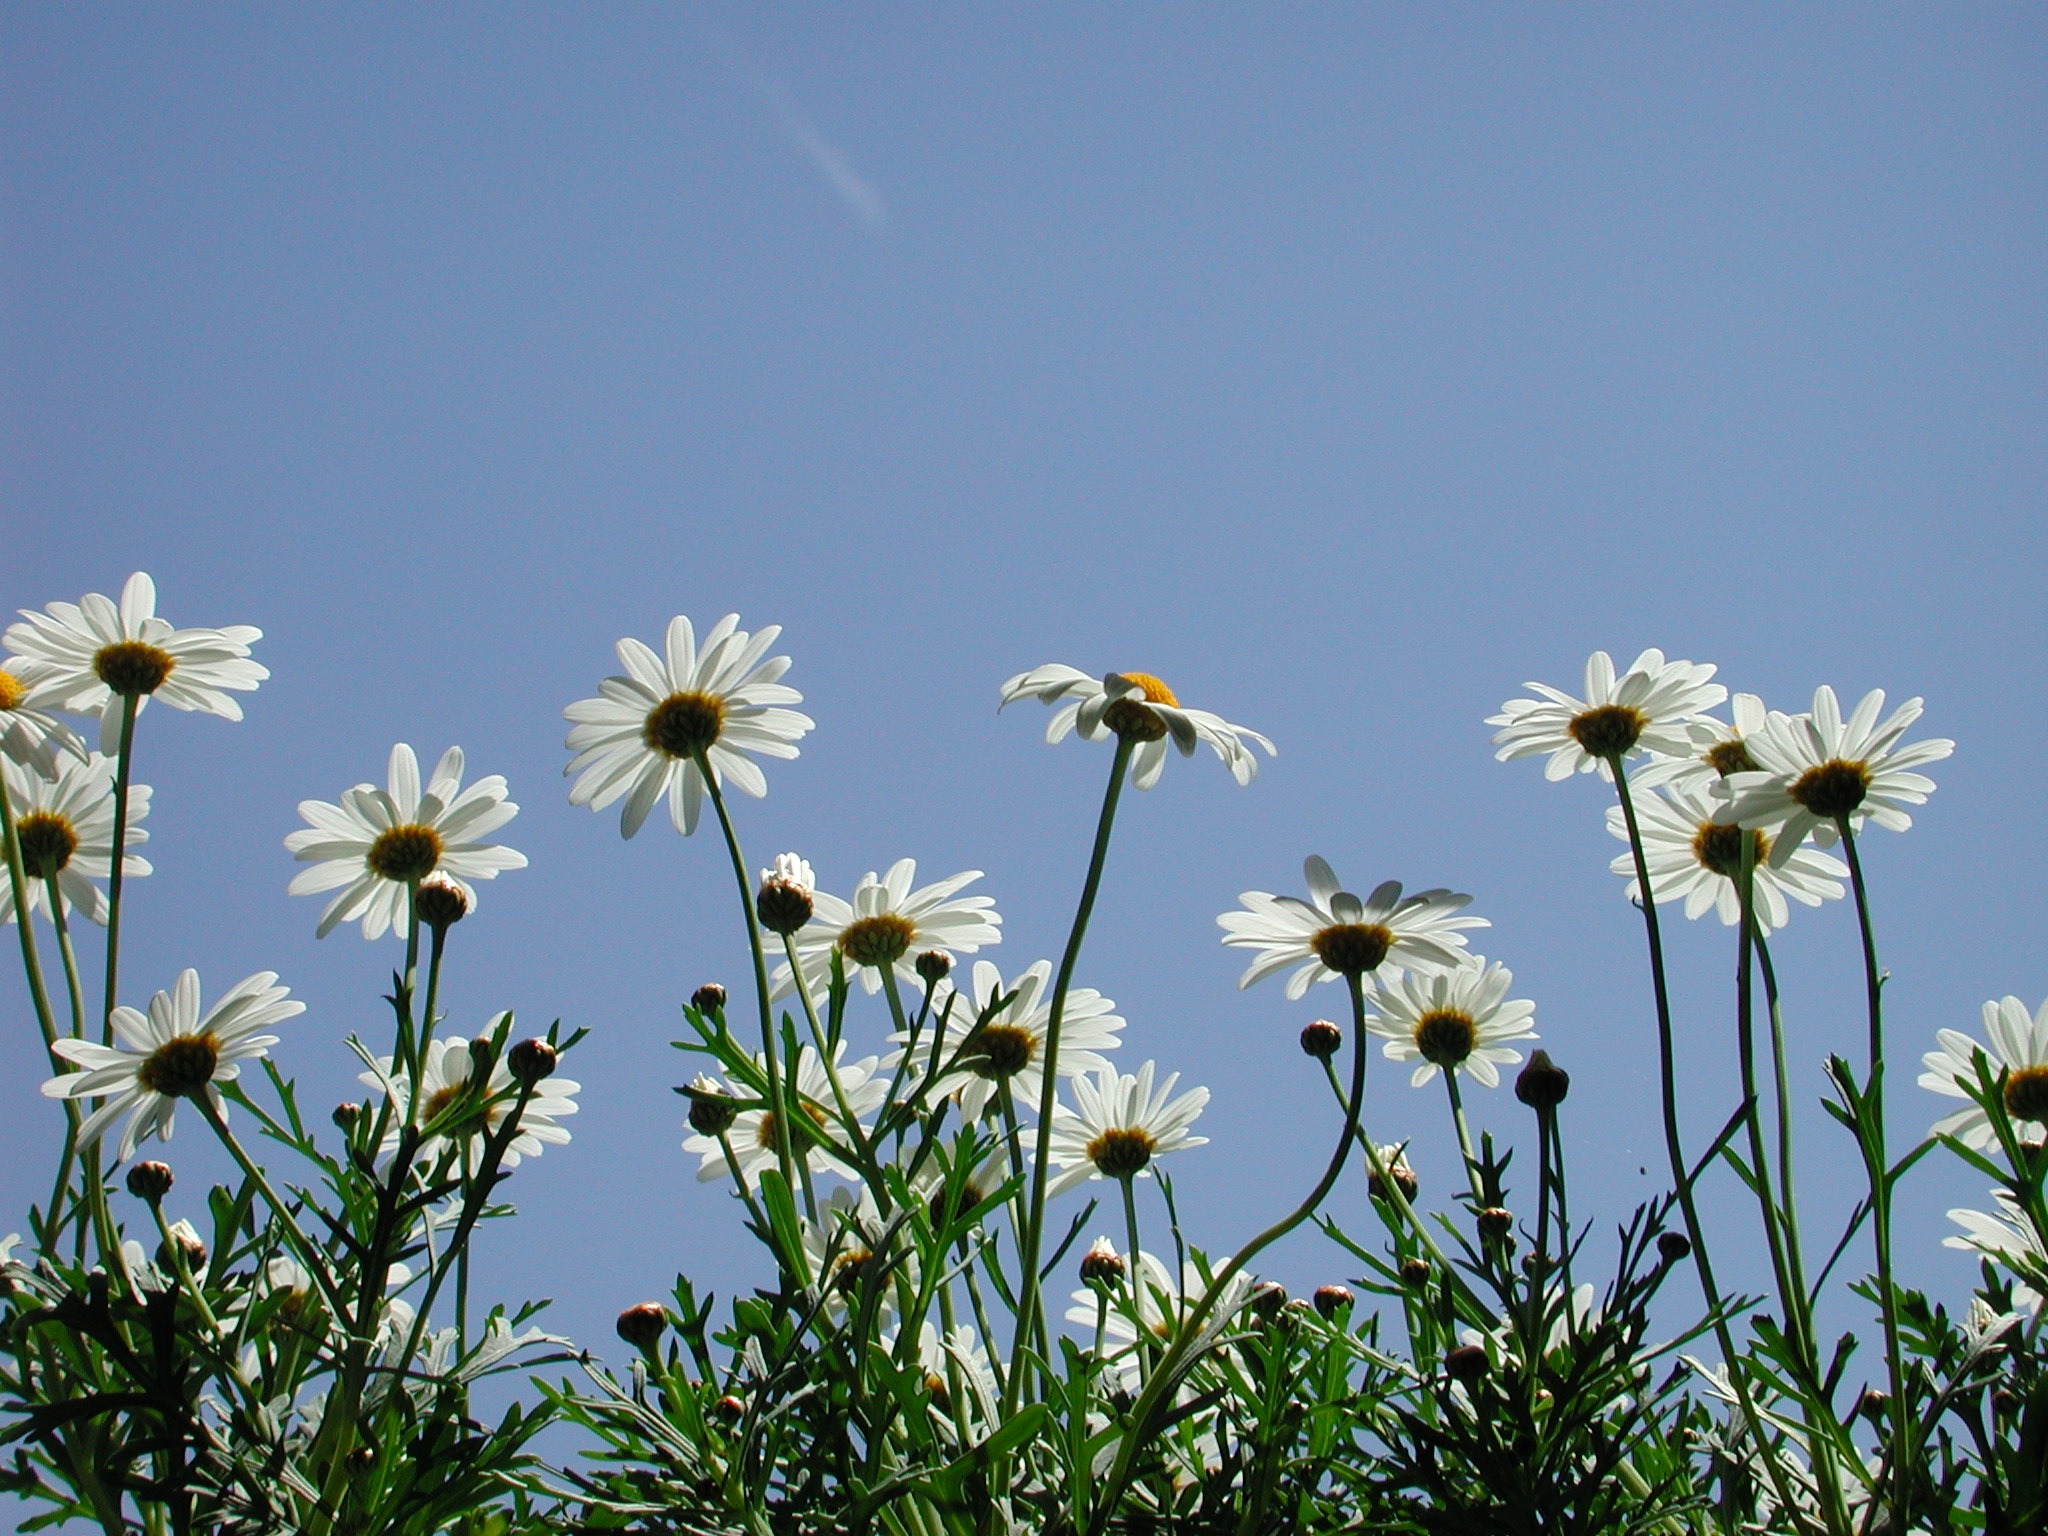
nature, grass, blossom, plant, sky, white, field, meadow, prairie, flower, petal, bloom, daisy, spring, color, small, botany, garden, flora, wildflower, flowers, background, grassland, decorative, large, floristry, ecosystem, back light, steppe, summer flowers, flowering plant, daisy family, persepktive, oxeye daisy, grass family, land plant, magariten